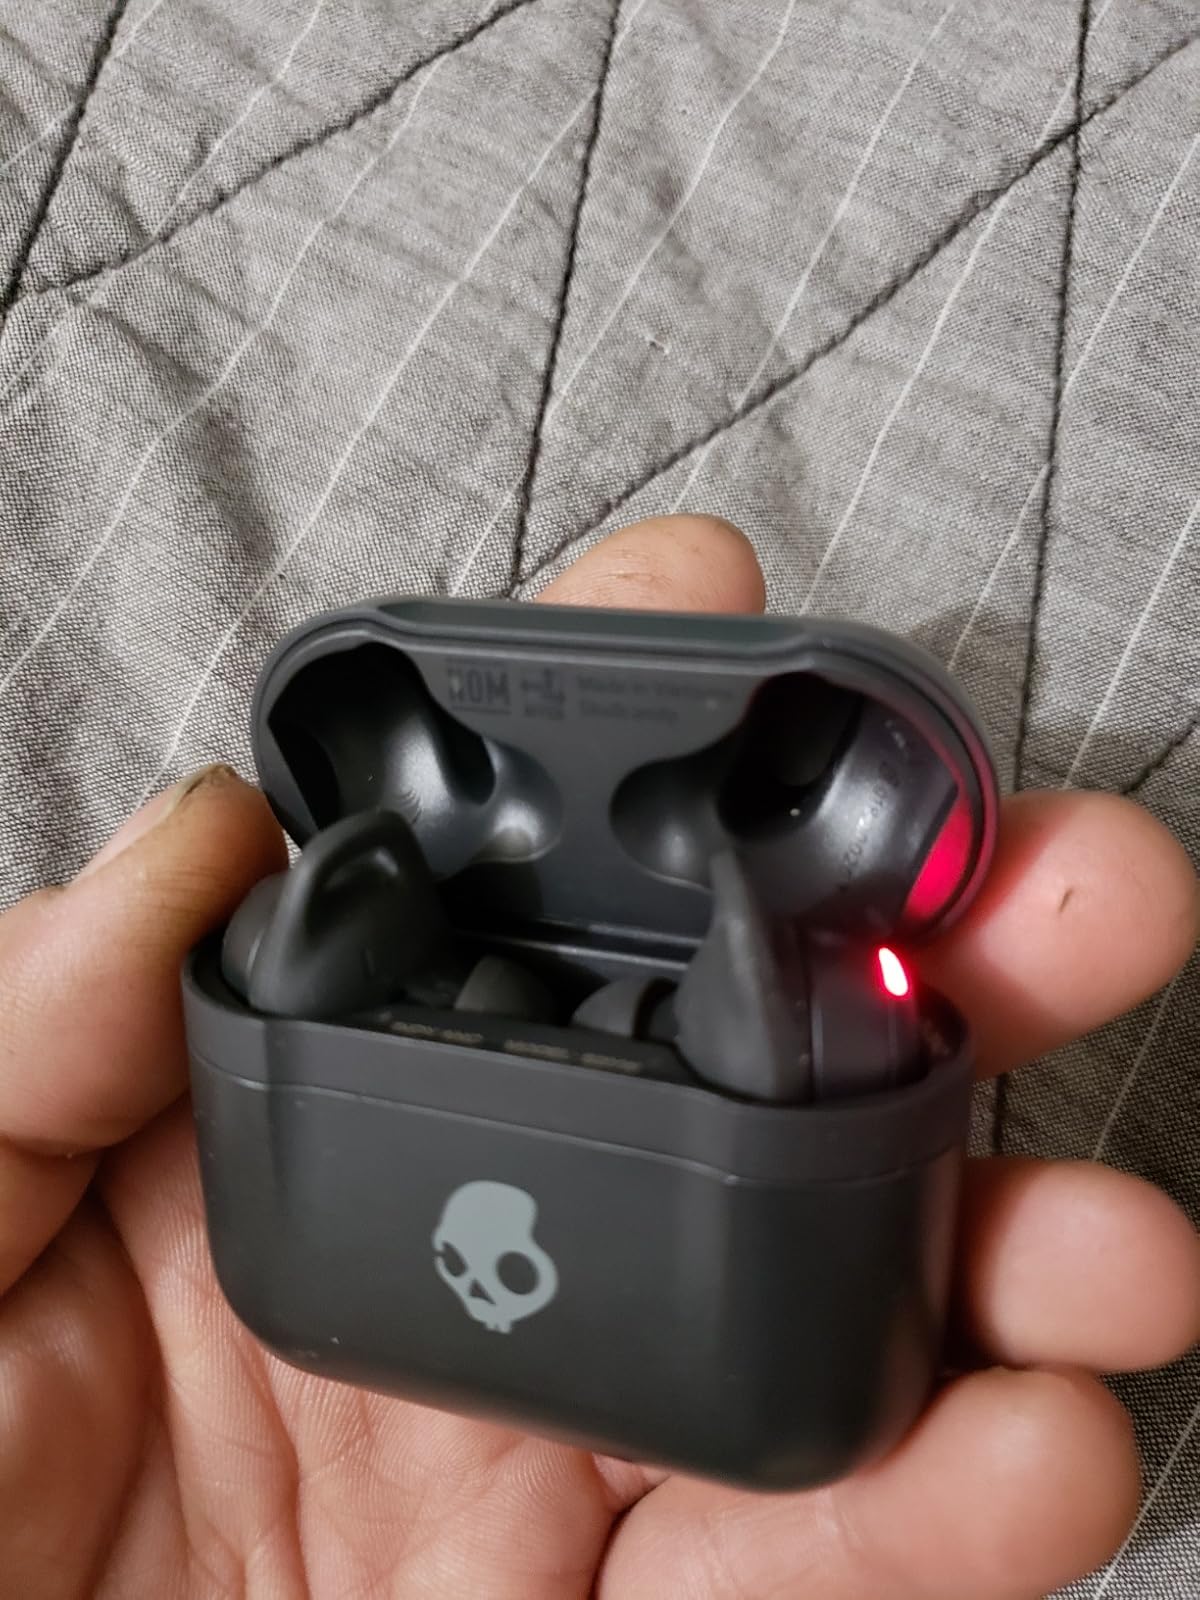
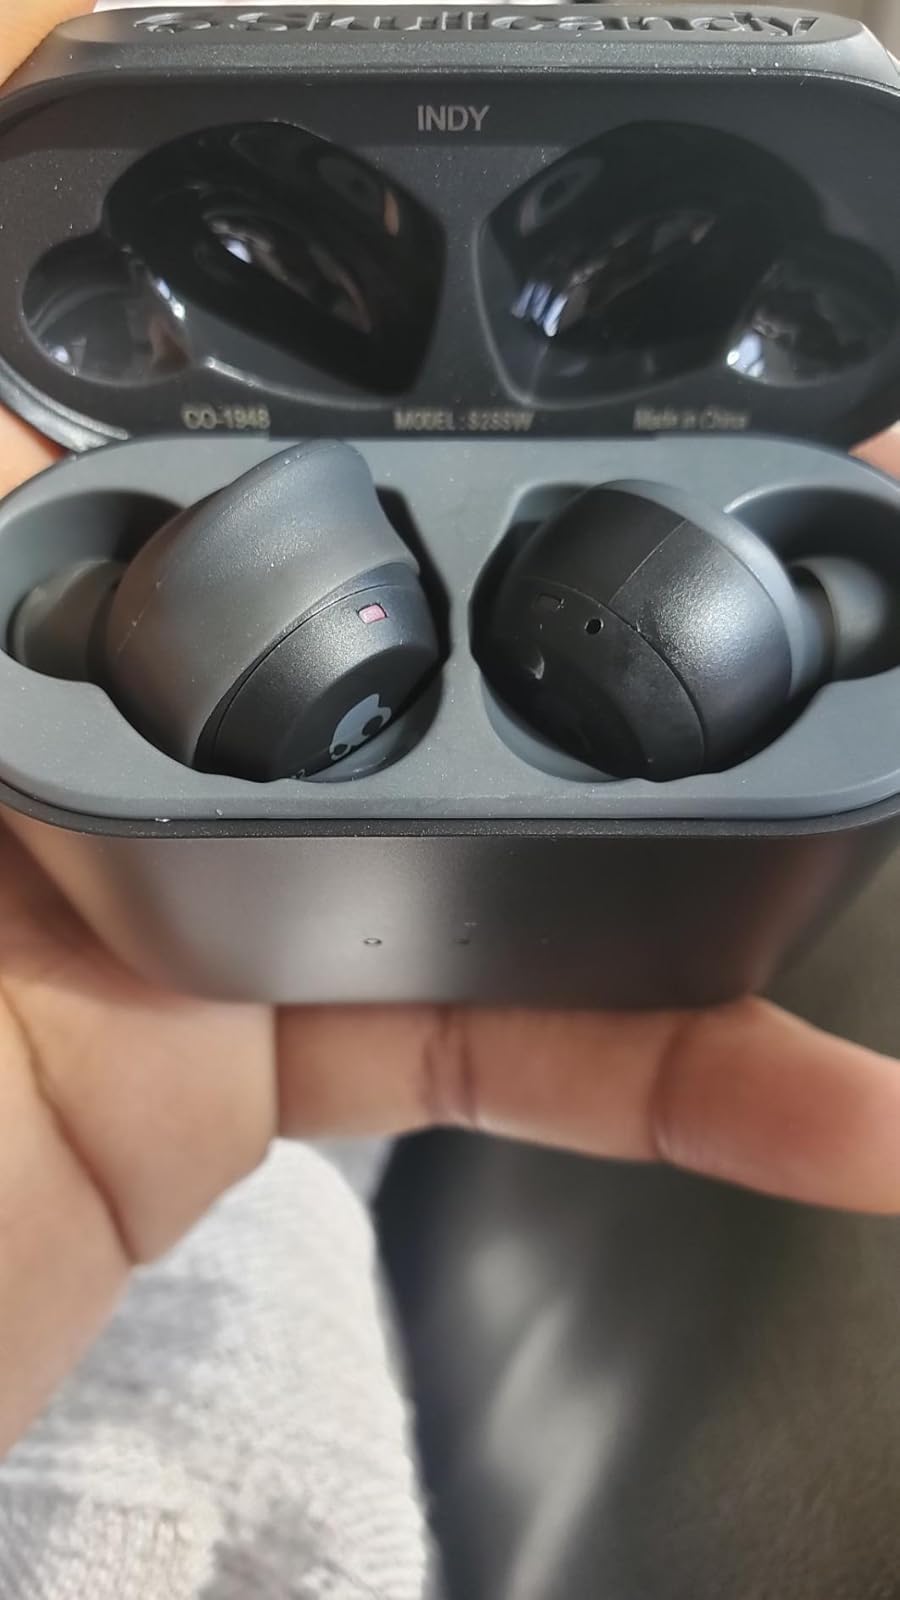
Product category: earbuds
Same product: no